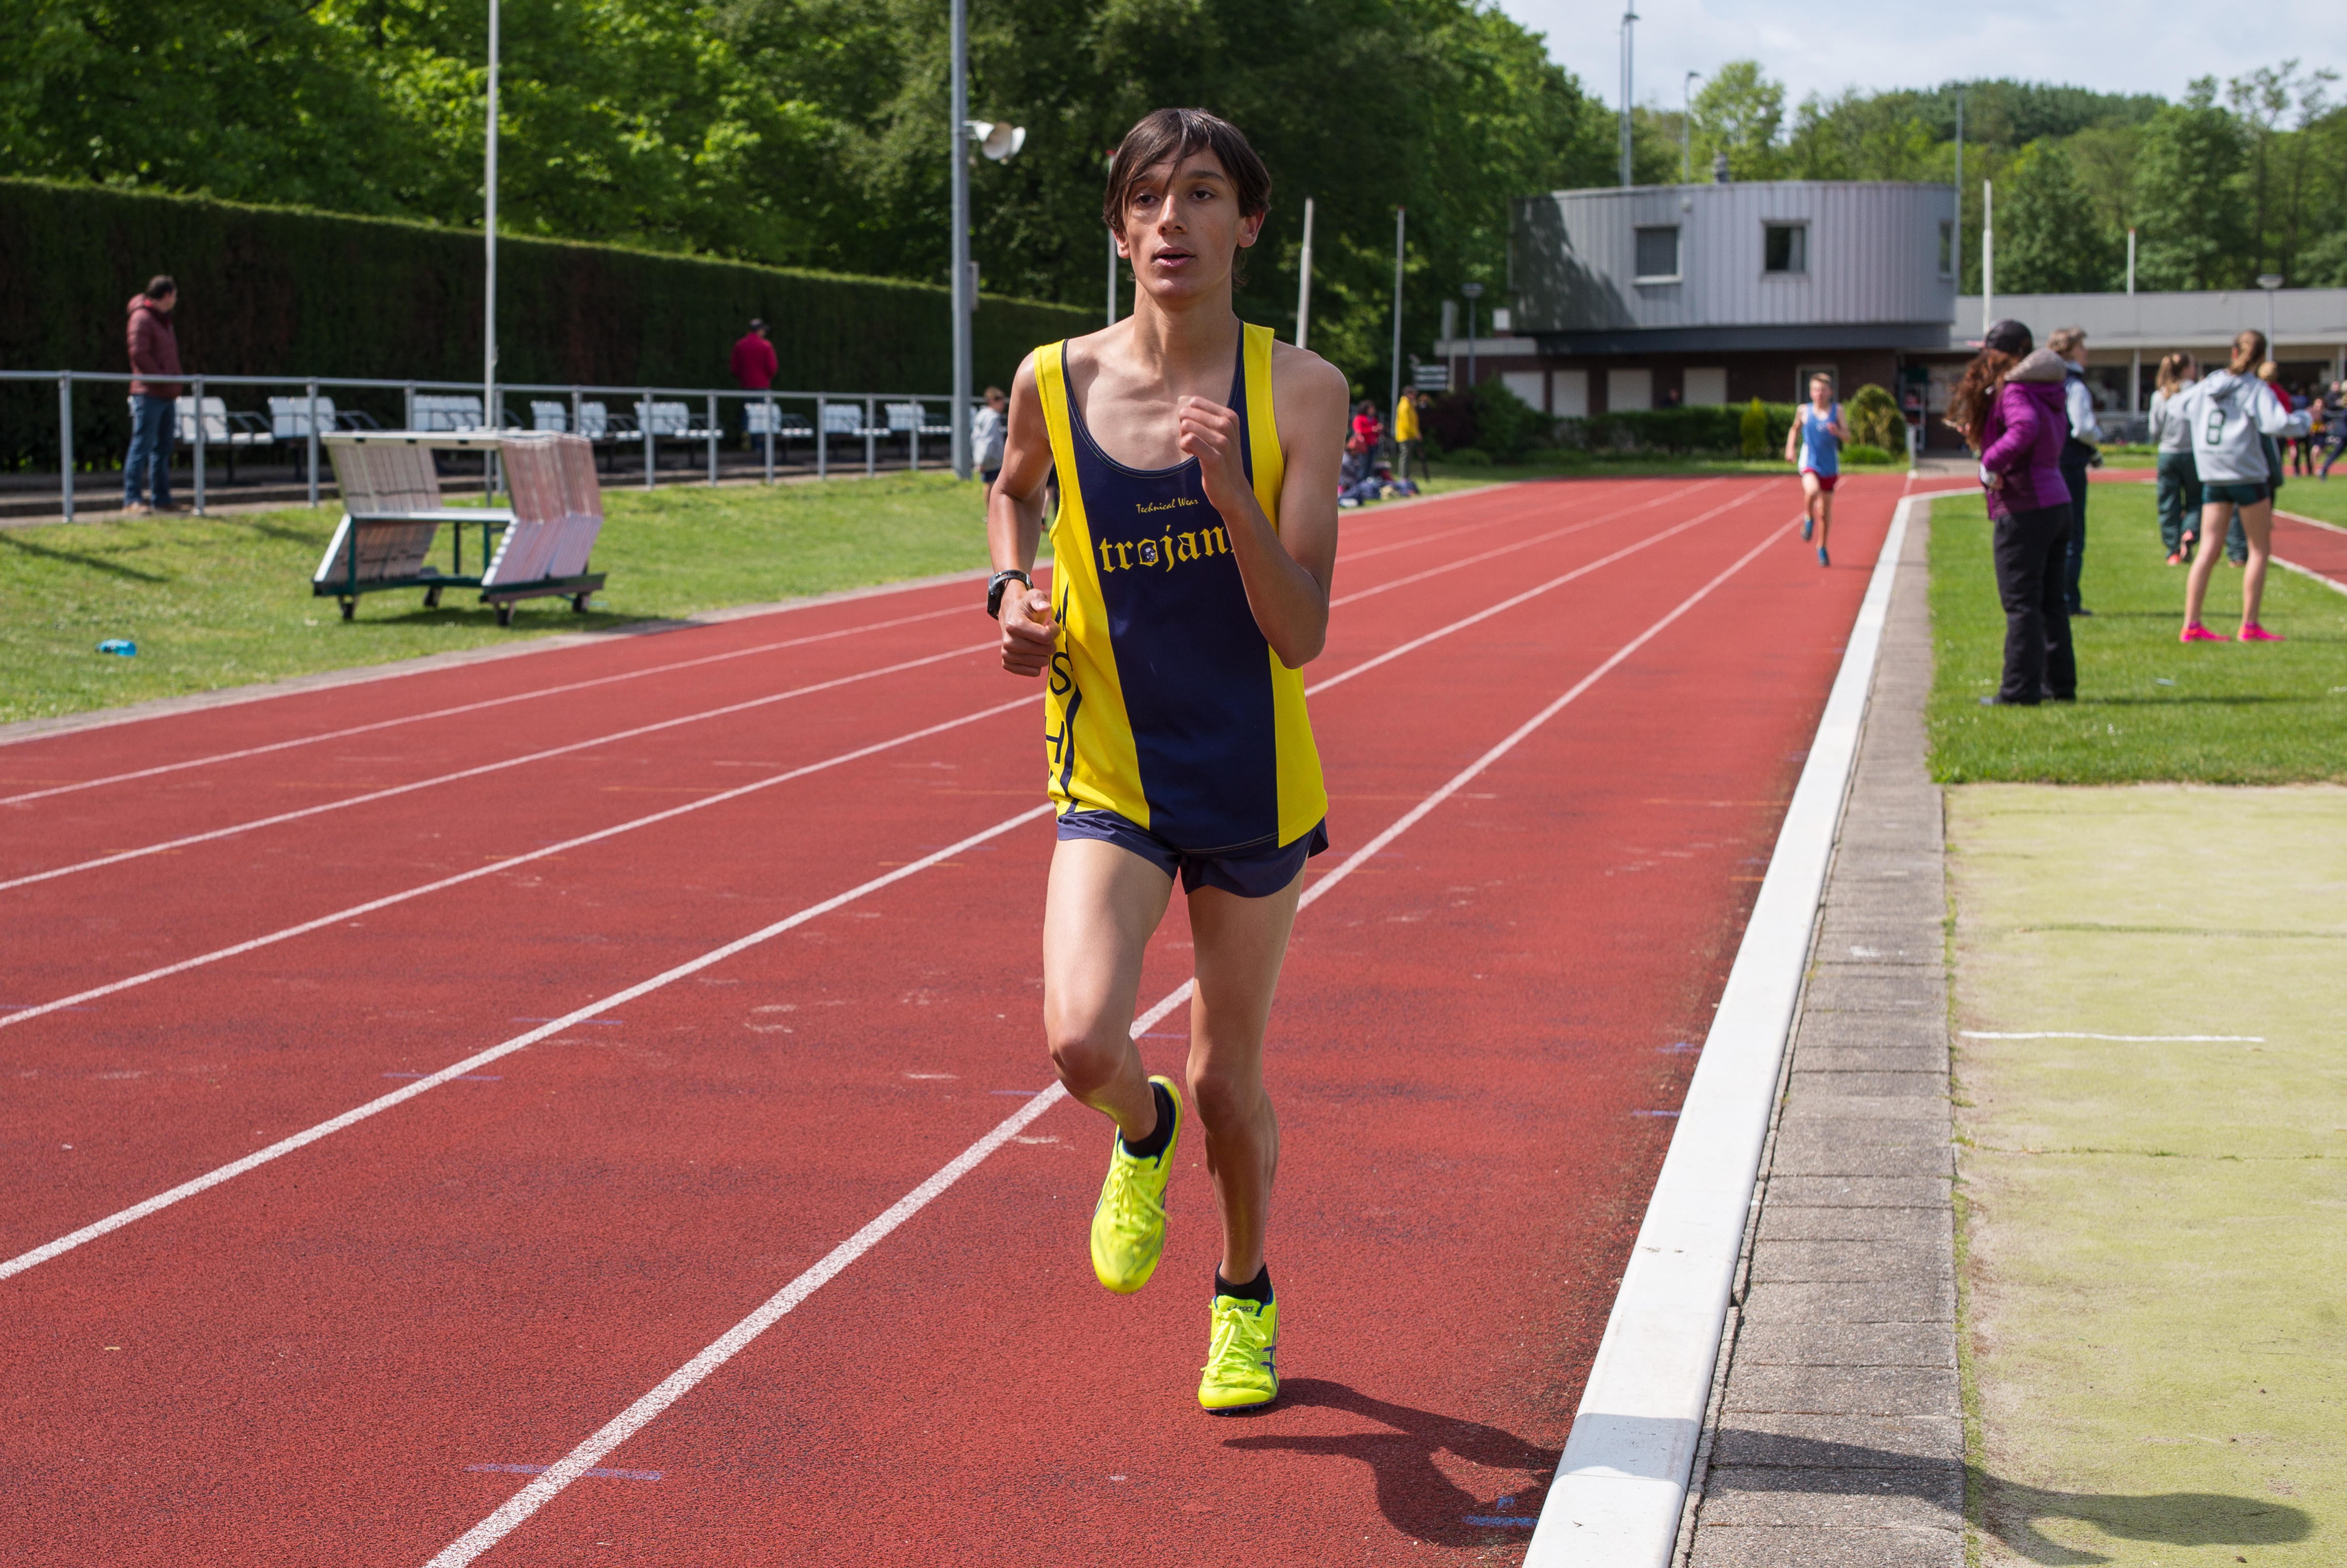
sports, athletics, sprint, endurance sports, duathlon, track and field athletics, heptathlon, middle distance running, 800 metres, 4 100 metres relay